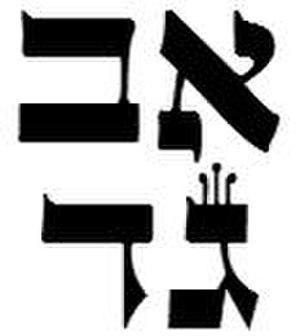
Un sofer sta"m est un scribe expert en calligraphie hébraïque dont la fonction est d’écrire des documents sacrés en suivant des règles précises, tant par rapport à la forme des lettres qu'aux outils d'écriture.
"Le tag est une ornementation qui décore certaines lettres de l’alphabet hébreu. Elle est constituée d’un petit trait vertical surmonté d’un point. Cet alphabet décoratif, appelé achouri ou STA""M, se rencontre uniquement sur les manuscrits, comme ceux des mezouzot, des Téfiline, des Meguilote ou des ketoubot, etc.